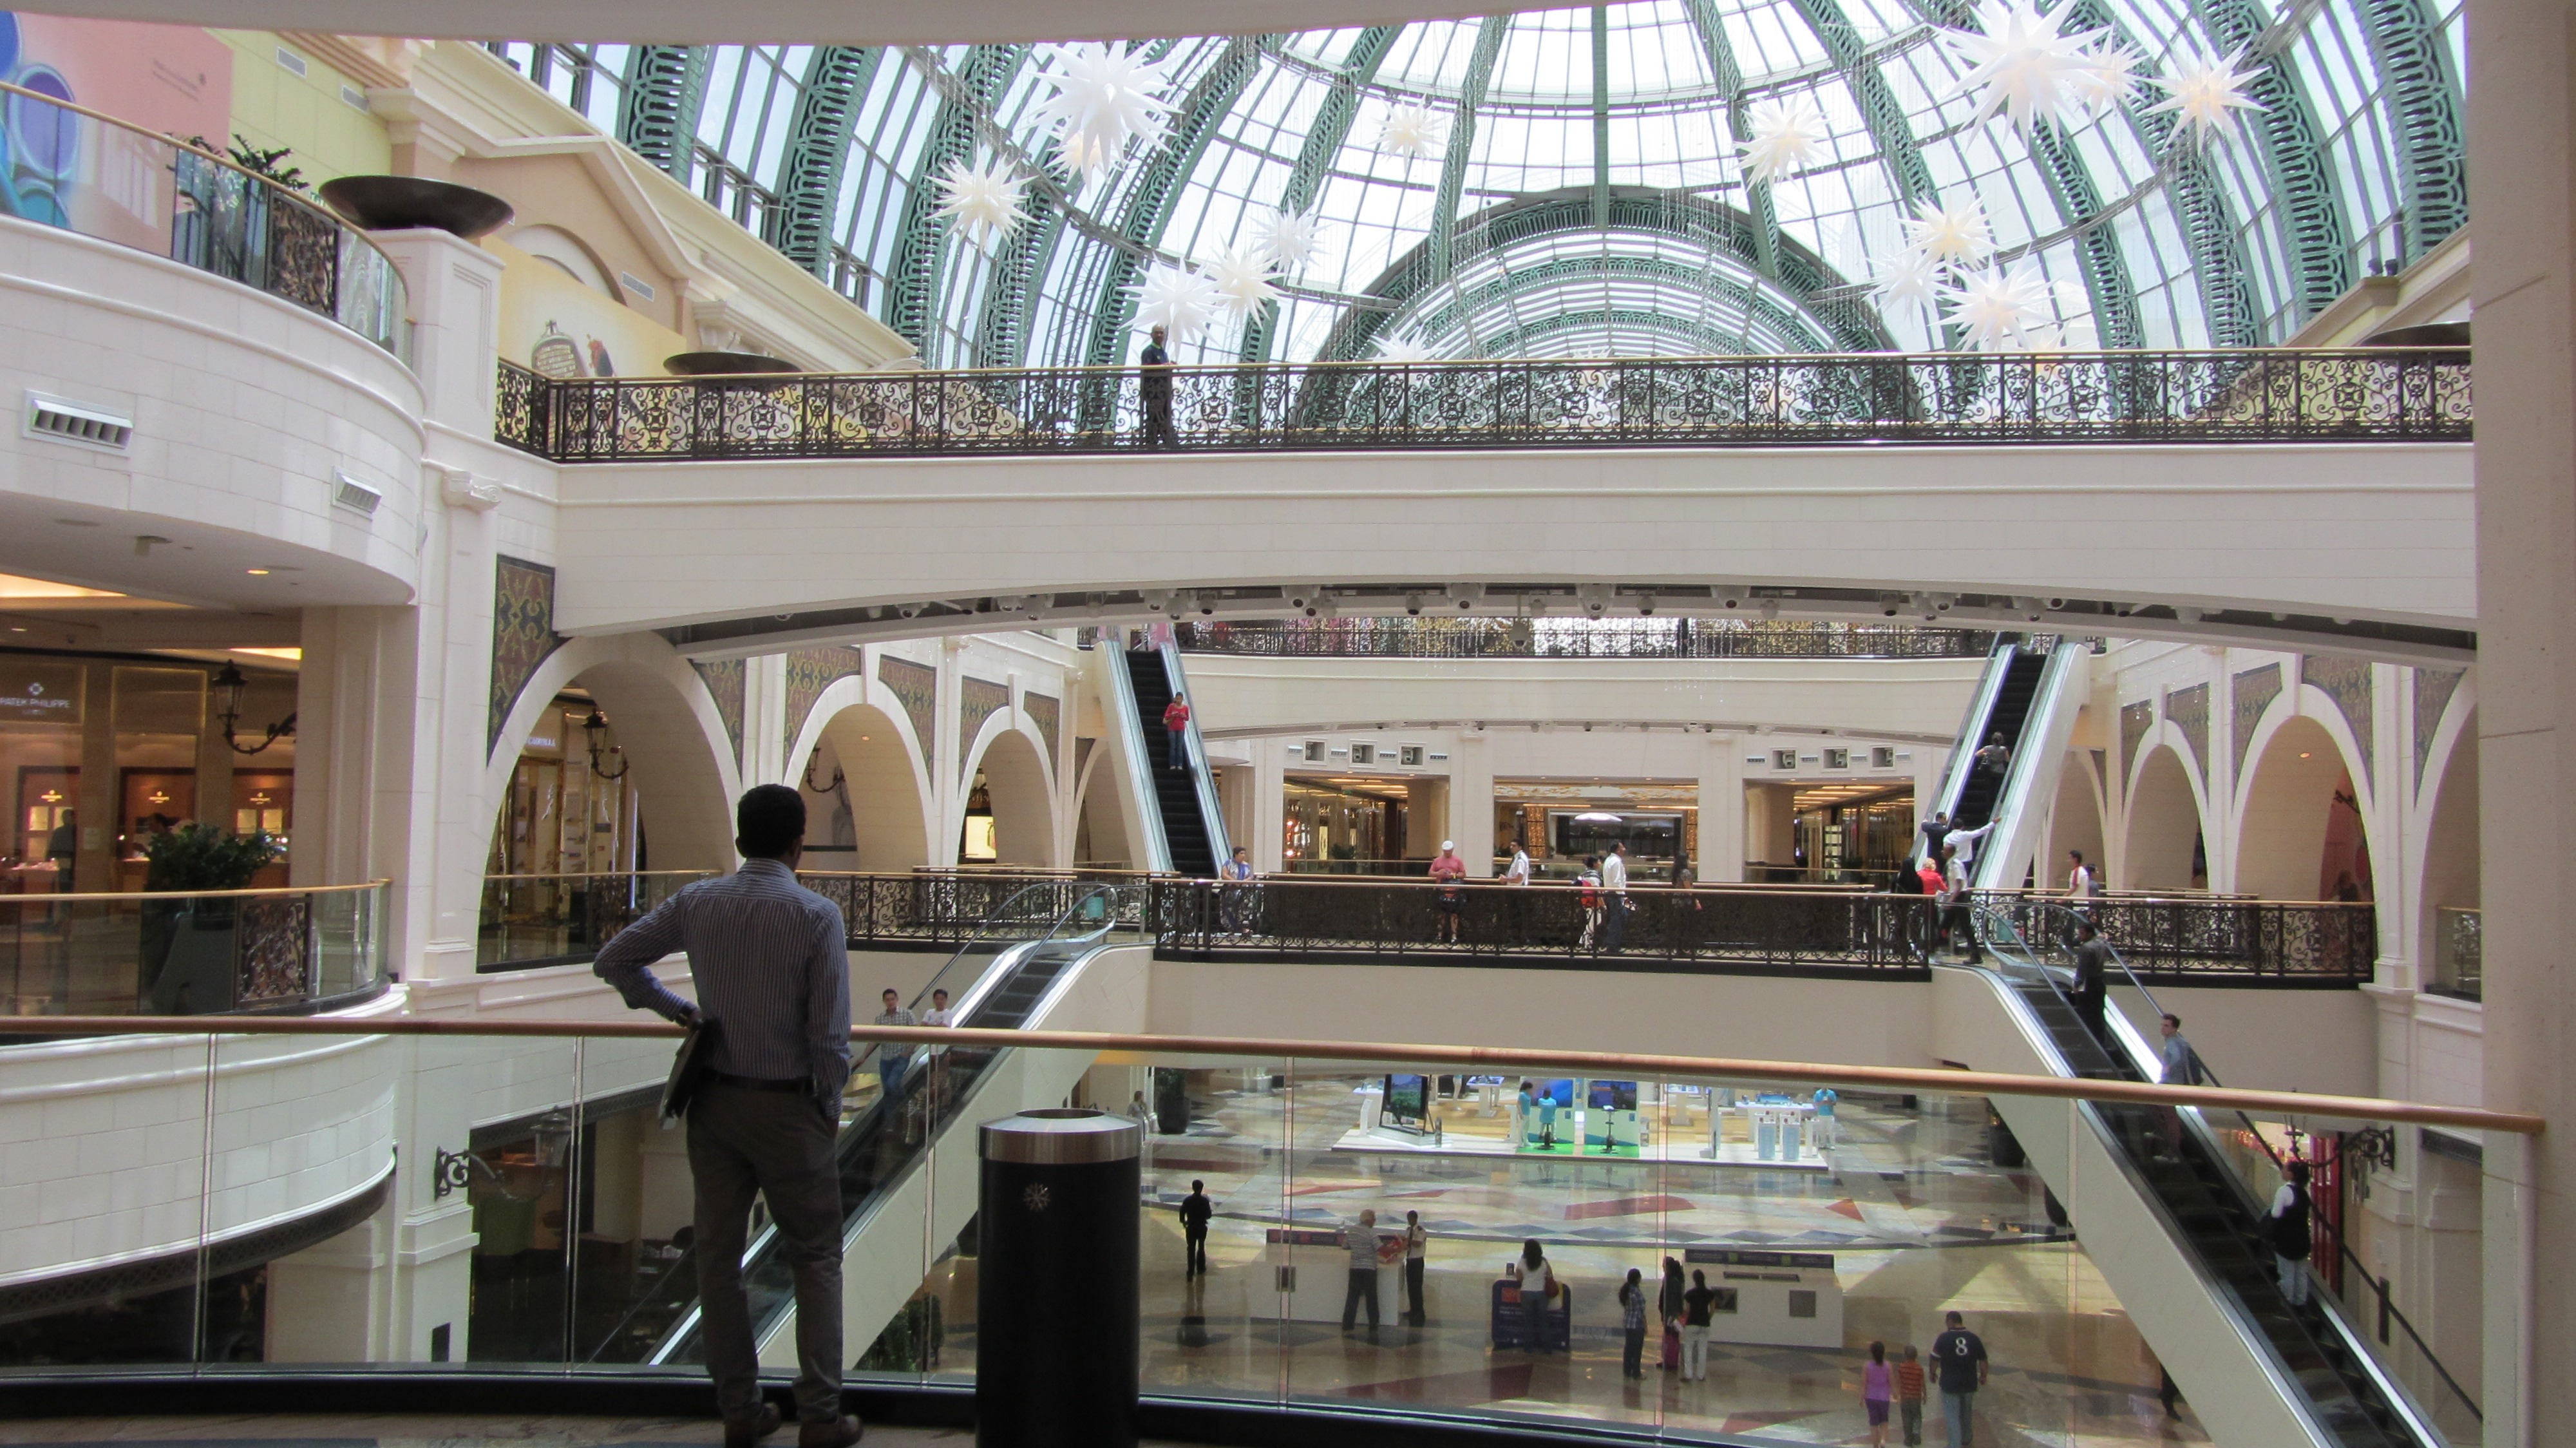
man, architecture, bridge, building, dubai, interior design, library, tourist attraction, layer, retail, shopping mall, skywalk, the glass ceiling